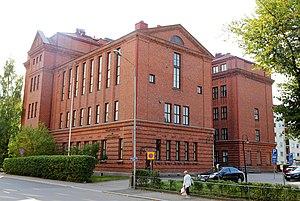
Le lycée de Kallavesi est un établissement d’enseignement supérieur situé dans le quartier de Väinölänniemi à Kuopio en Finlande.